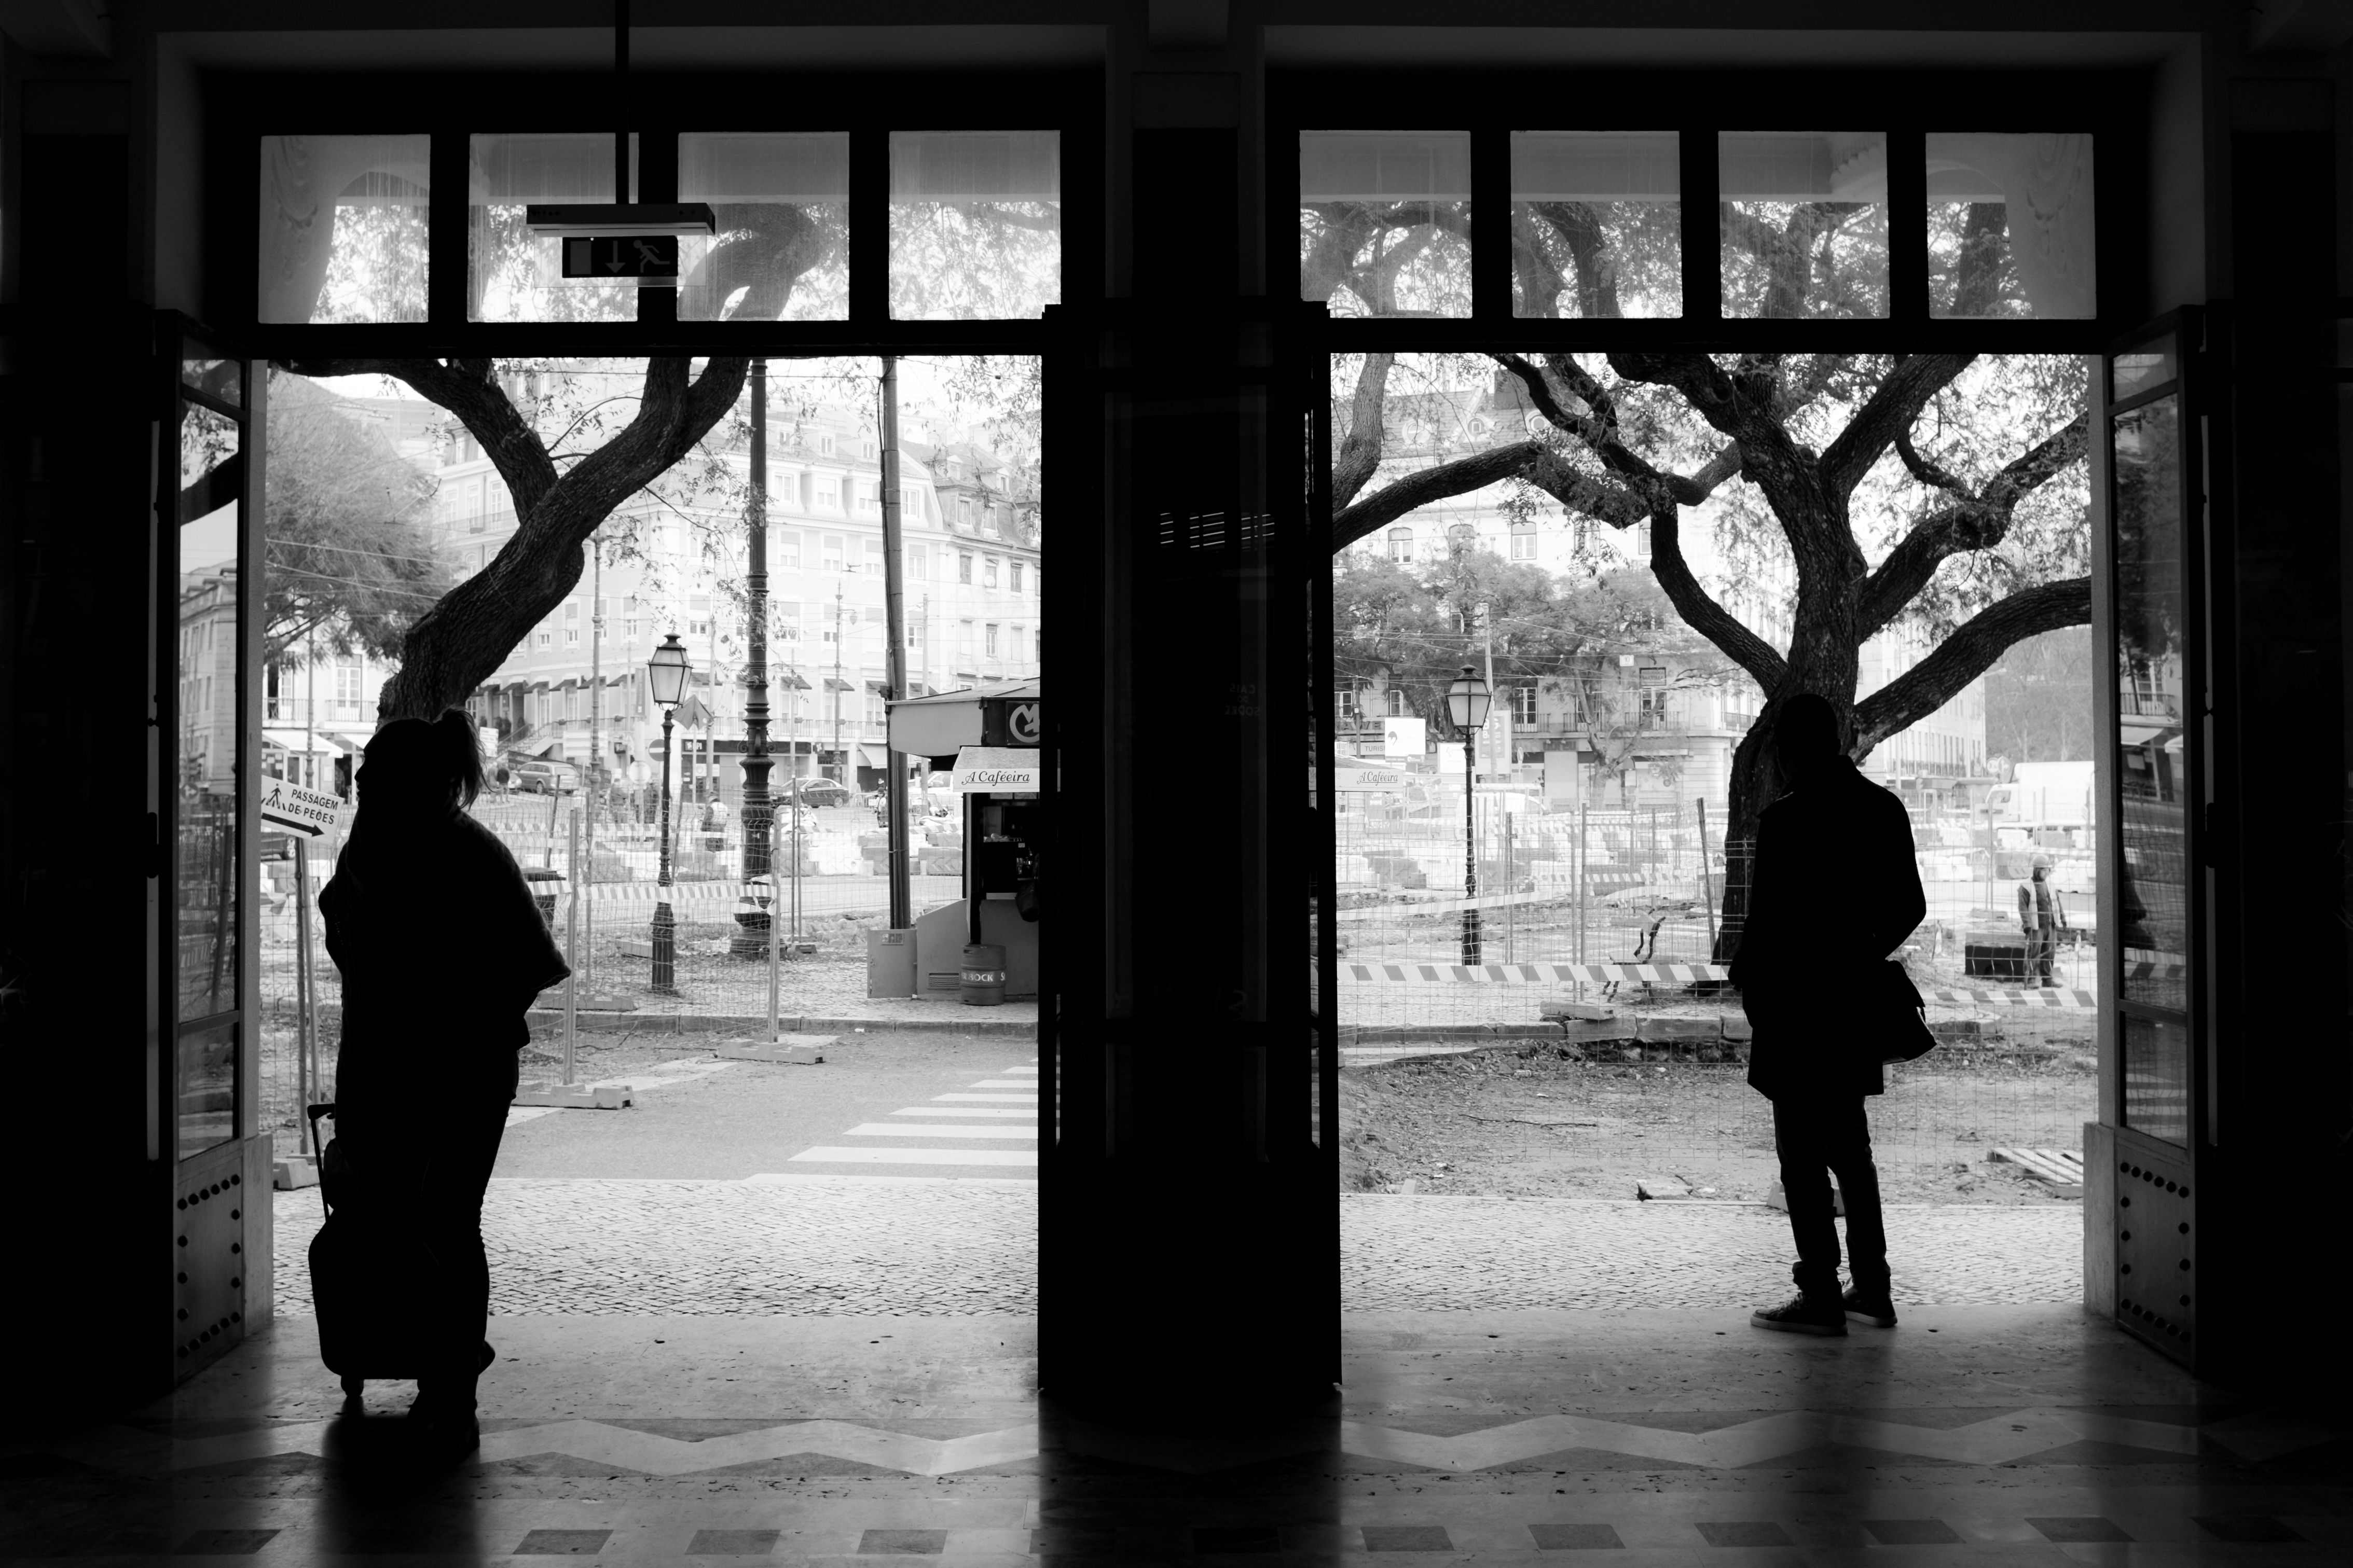
light, black and white, white, street, photography, window, shadow, darkness, black, monochrome, streetphotography, symmetry, photograph, snapshot, fernandopc, monochrome photography, film noir